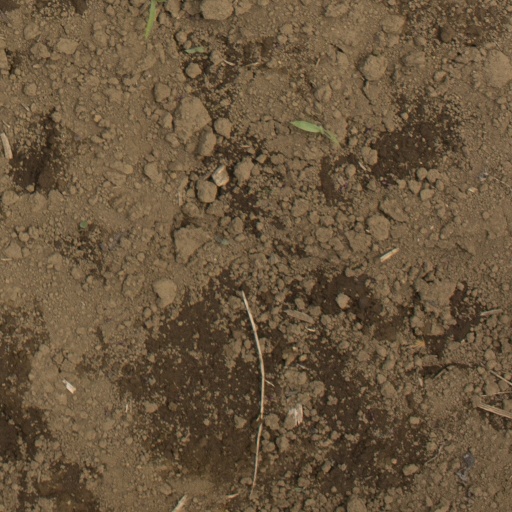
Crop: Jerusalem artichoke